Silva Carbonaria

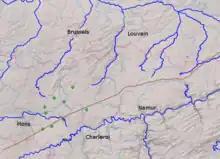
The green diamonds show places named as having been in the "Silva Carbonaria" in medieval records. The Roman road between Bavay and Tongeren is shown in brown.

A great Roman road forming a "strategic axis" linked the Rhine crossing at Cologne with Maastricht, where it crossed the Maas at the head of navigation. Skirting the northern edges of the Silva Carbonaria, it passed through Tongeren, Kortrijk and Cambrai to reach the sea at Boulogne. The highway was the main east–west route in a landscape where the river valleys, tributaries of the Meuse and the Scheldt, tended southwest to northeast. It remained viable through the Early Middle Ages as the "chaussée Brunehaut", the "Road of Brunehaut". As a public work its scale had become unimaginable in the Middle Ages: the chronicler Jean d'Outremeuse solemnly related in 1398 that Brunehaut, wife of Sigebert I, had built this wide paved road in 526, and that it was completed in a single night with the devil's aid.